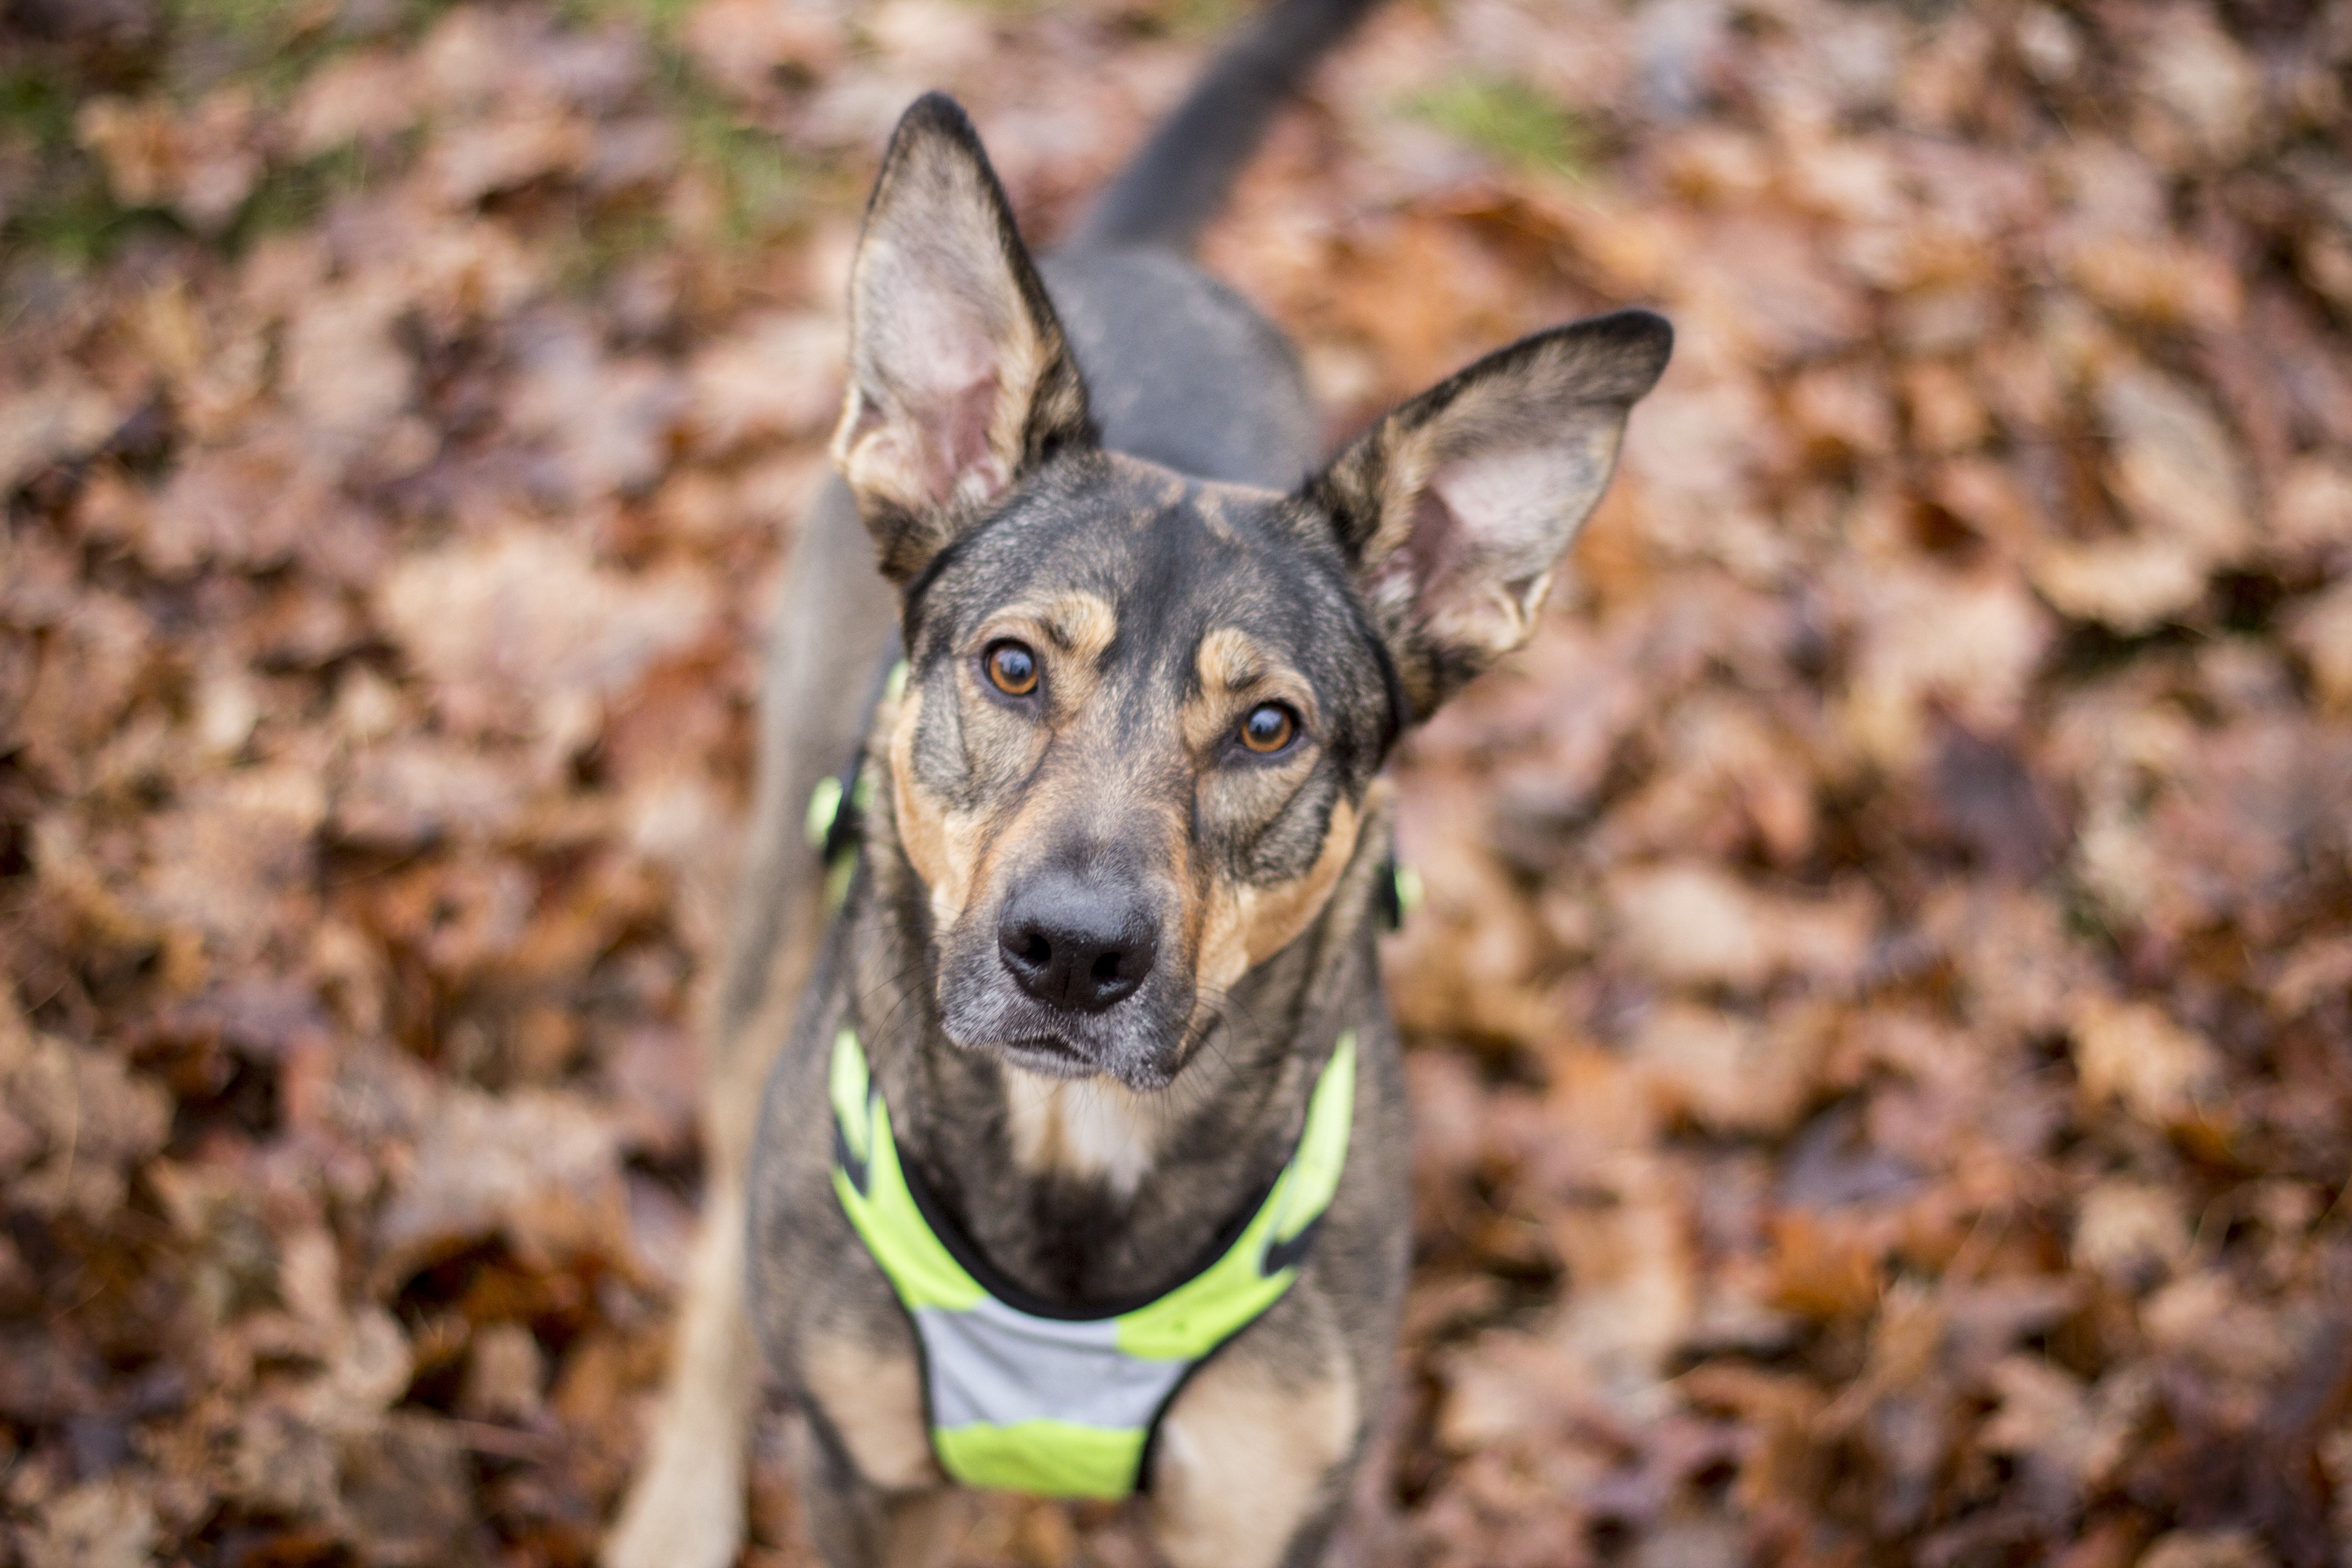
dog, animal, canine, wildlife, pet, park, brown, mammal, outdoors, snout, animals, head, dog breed, dog like mammal, carnivoran, kunming wolfdog